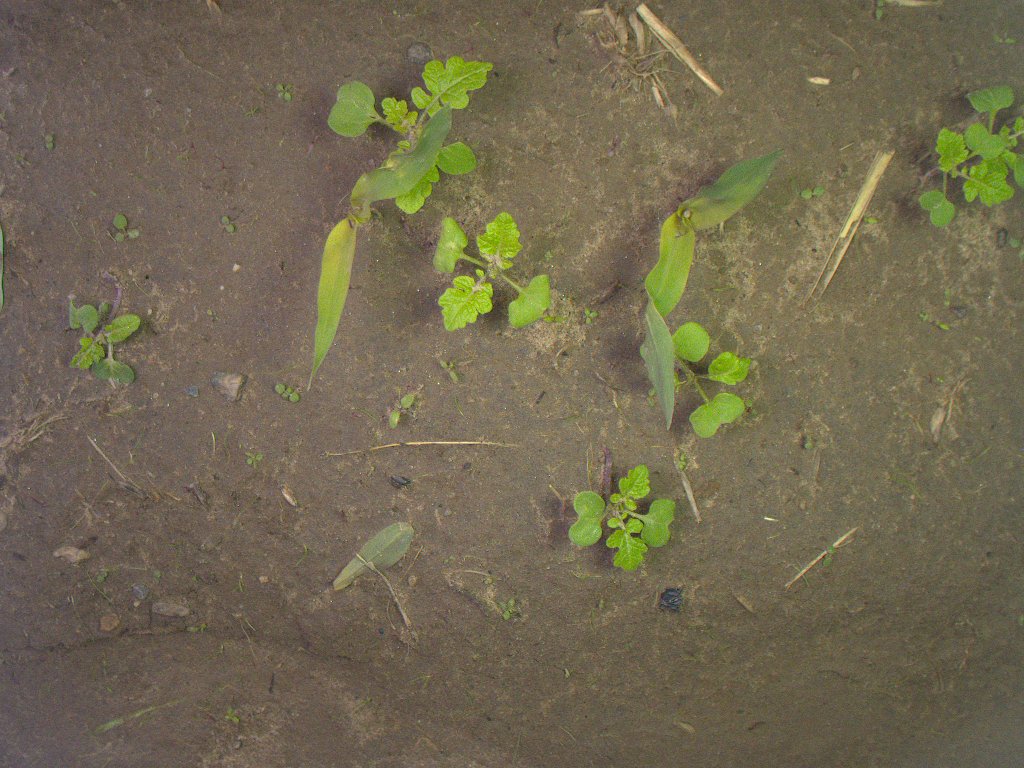
Crop: maize
Objects: maize, maize, stem_maize, stem_maize